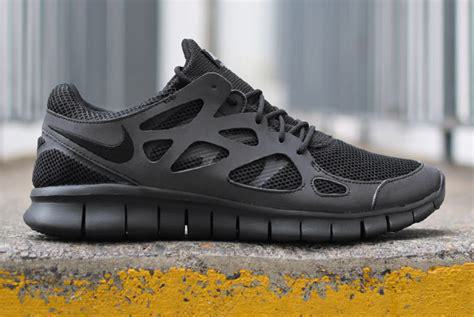
Brand: Nike
Model: Free Run 2